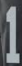
Number: 1